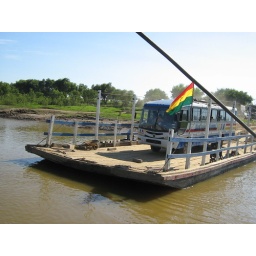
This is how buses cross rivers in the Bolivian amazon.